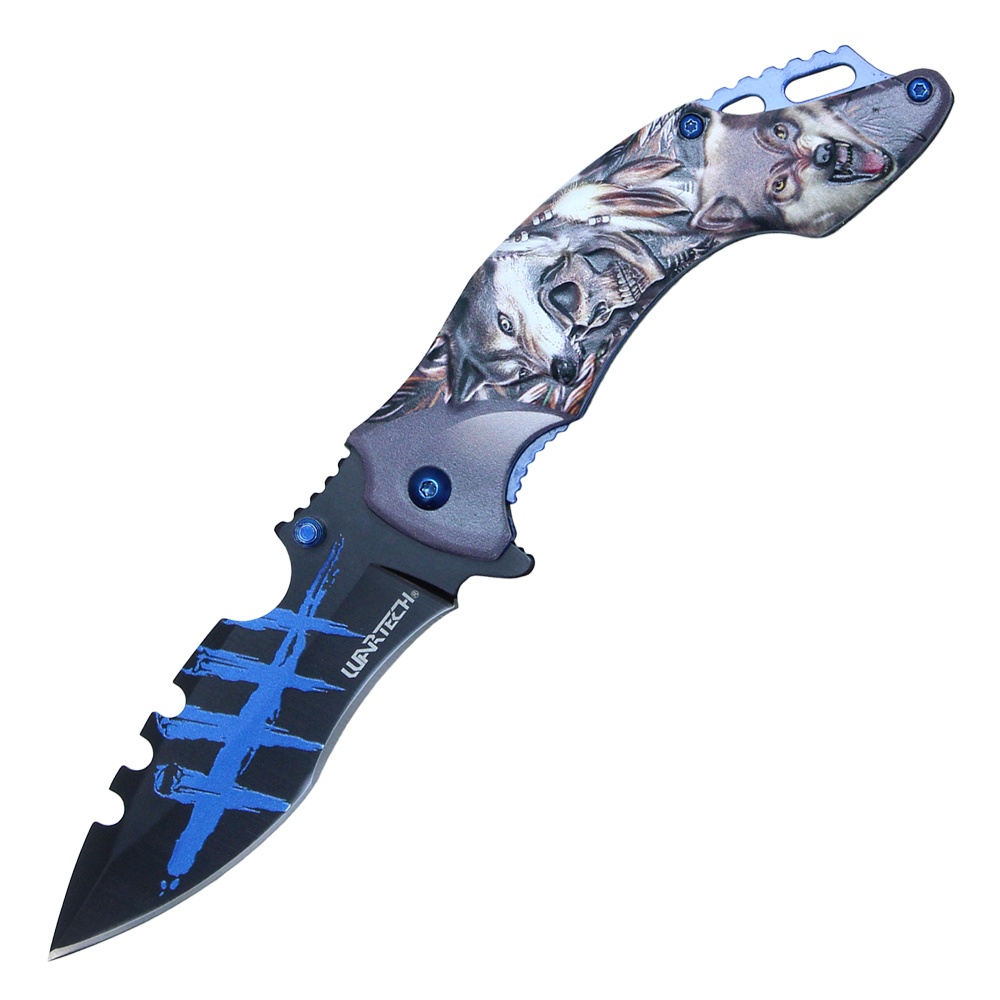
8 1/4” ASSISTED OPEN INDIAN SKELETON & WOLF POCKET KNIFE
8 1/4” ASSISTED OPEN INDIAN SKELETON & WOLF POCKET KNIFE 3 1/2” STAINLESS STEEL BLADE 4 5/8” ALUMINUM HANDLE INCLUDES BELT CLIP & LANYARD HOLE
Brand: Neptune
Category: Arts & Entertainment > Hobbies & Creative Arts > Collectibles > Collectible Weapons > Collectible Knives > Pocket Collectible Knives